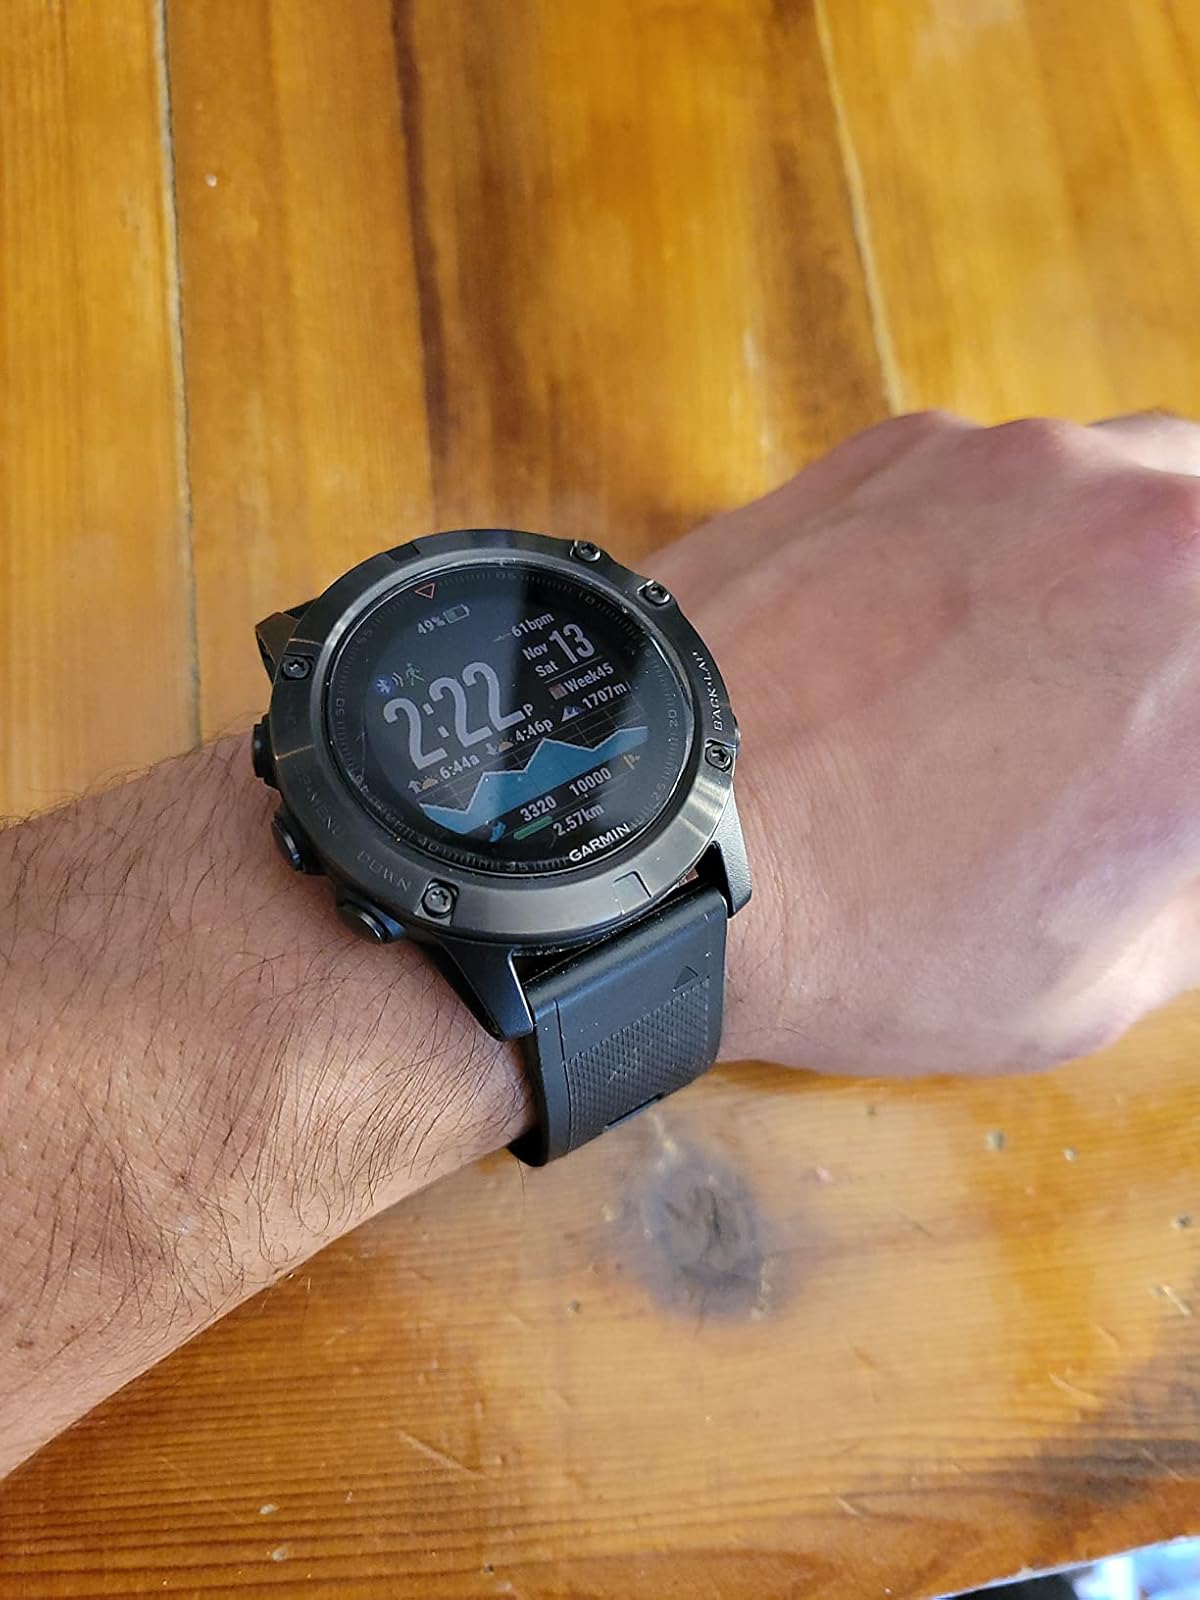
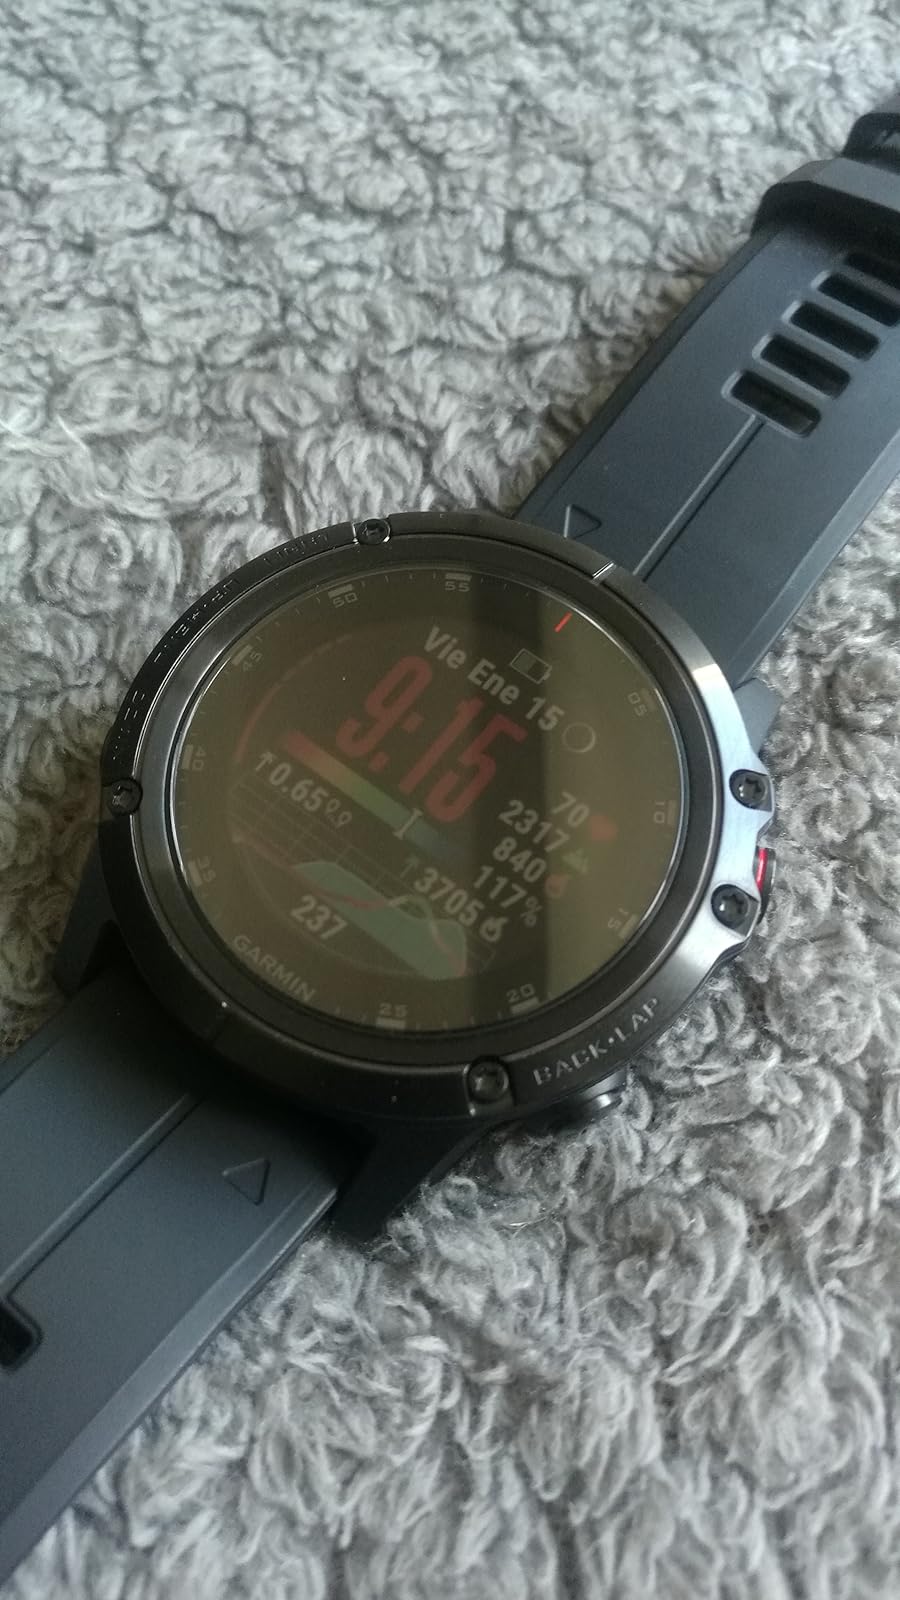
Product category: smartwatch
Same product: no